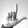
ASL letter: L